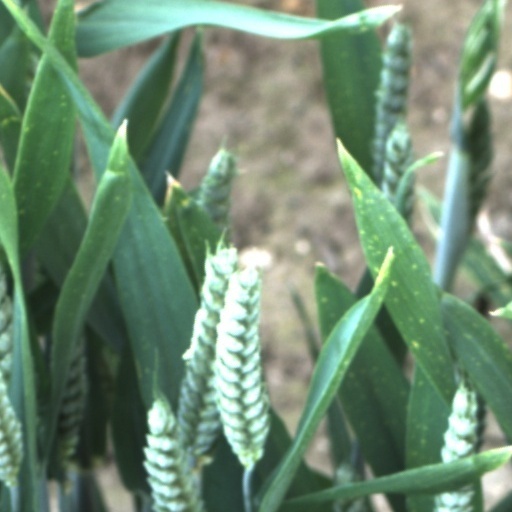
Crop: wheat